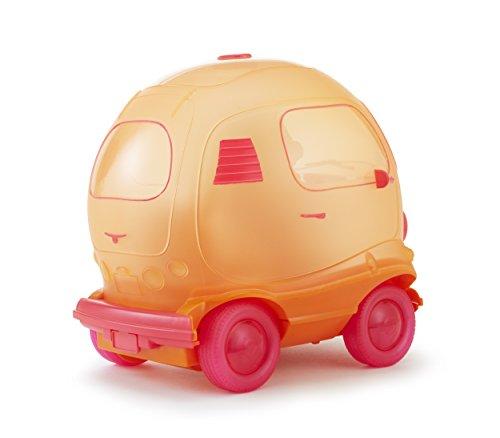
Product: Squeezoos Bubble Bus with Exclusive Character Squeeze Doll
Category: Toys & Games | Baby & Toddler Toys
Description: Brightly colored bubble bus and exclusive character, cow miss moo moo.
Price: $24.99
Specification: ProductDimensions:9x9x16inches|ItemWeight:1pounds|ShippingWeight:3.1pounds(Viewshippingratesandpolicies)|DomesticShipping:ItemcanbeshippedwithinU.S.|InternationalShipping:ThisitemcanbeshippedtoselectcountriesoutsideoftheU.S.LearnMore|ASIN:B073VKYZVB|Itemmodelnumber:646249|Manufacturerrecommendedage:3yearsandup|Batteries:4AAbatteriesrequired.(included)